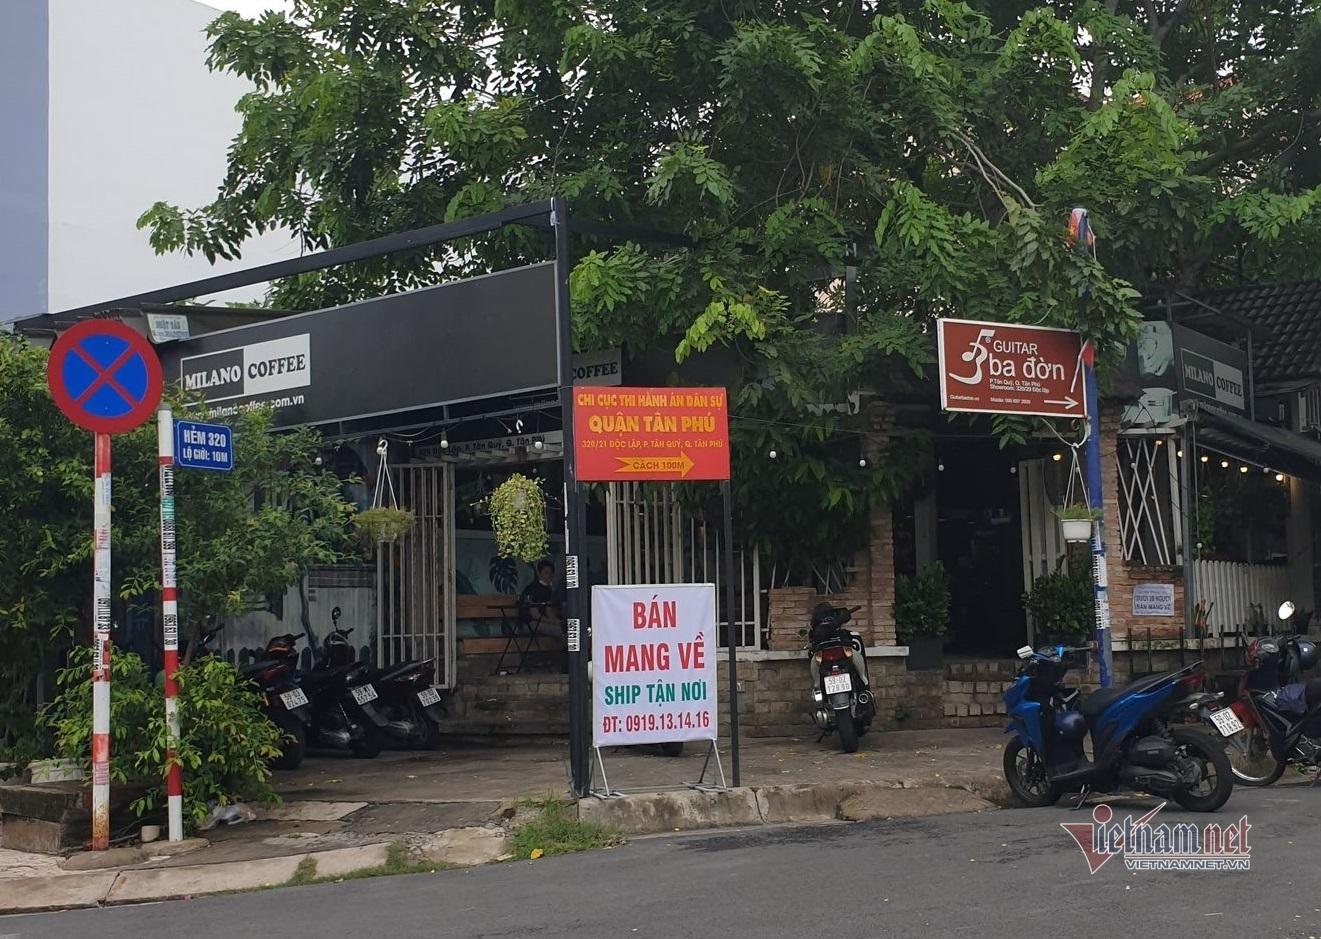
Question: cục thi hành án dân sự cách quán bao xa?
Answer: cách quán 100 mét